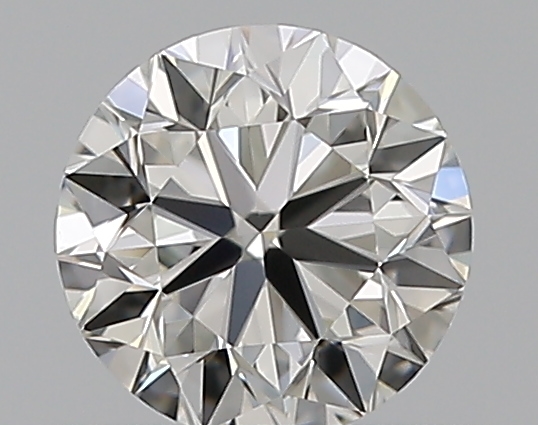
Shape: round
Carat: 0.5
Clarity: VS1
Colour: H
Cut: VG
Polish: EX
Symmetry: VG
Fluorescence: F
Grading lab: GIA
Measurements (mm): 4.96 x 4.98 x 3.17